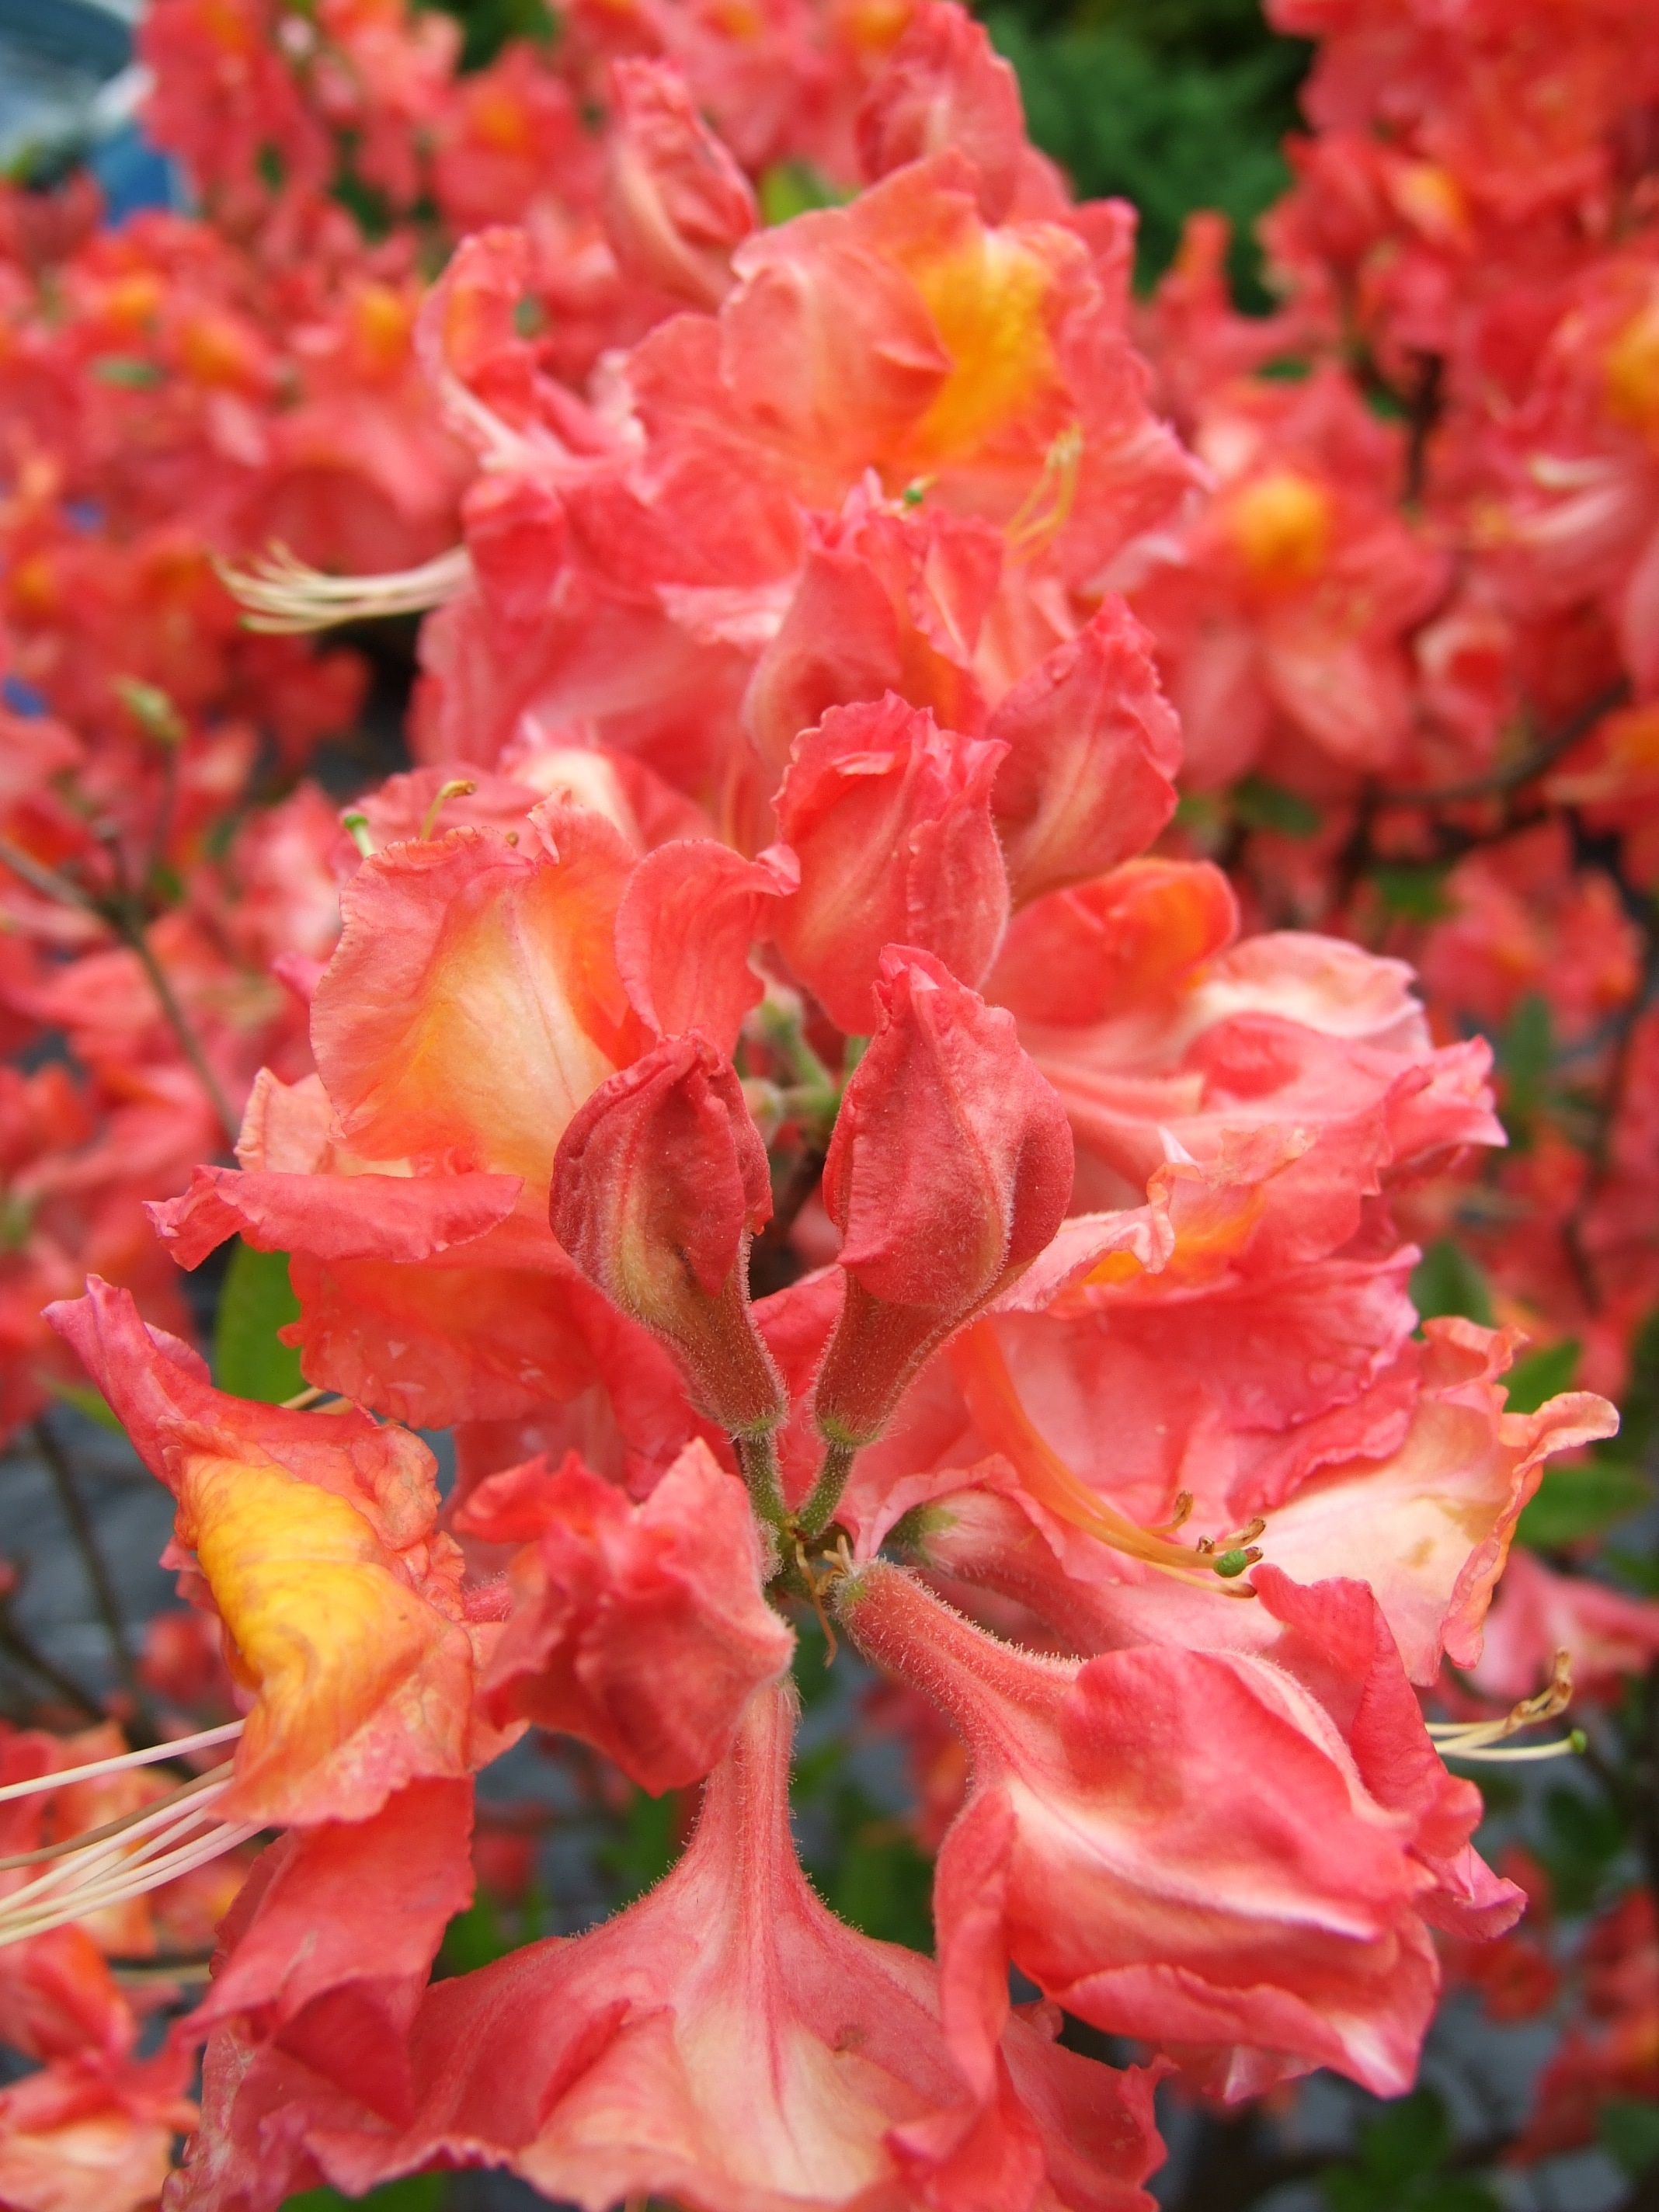
nature, plant, leaf, flower, petal, summer, green, garden, closeup, flora, perennial, shrub, rhododendron, flowering, ornamental plants, azalea, gladiolus, perennials, sharpness, full bloom, garden flowers, flowering plant, the petals, boost, a flower garden, woody plant, land plant